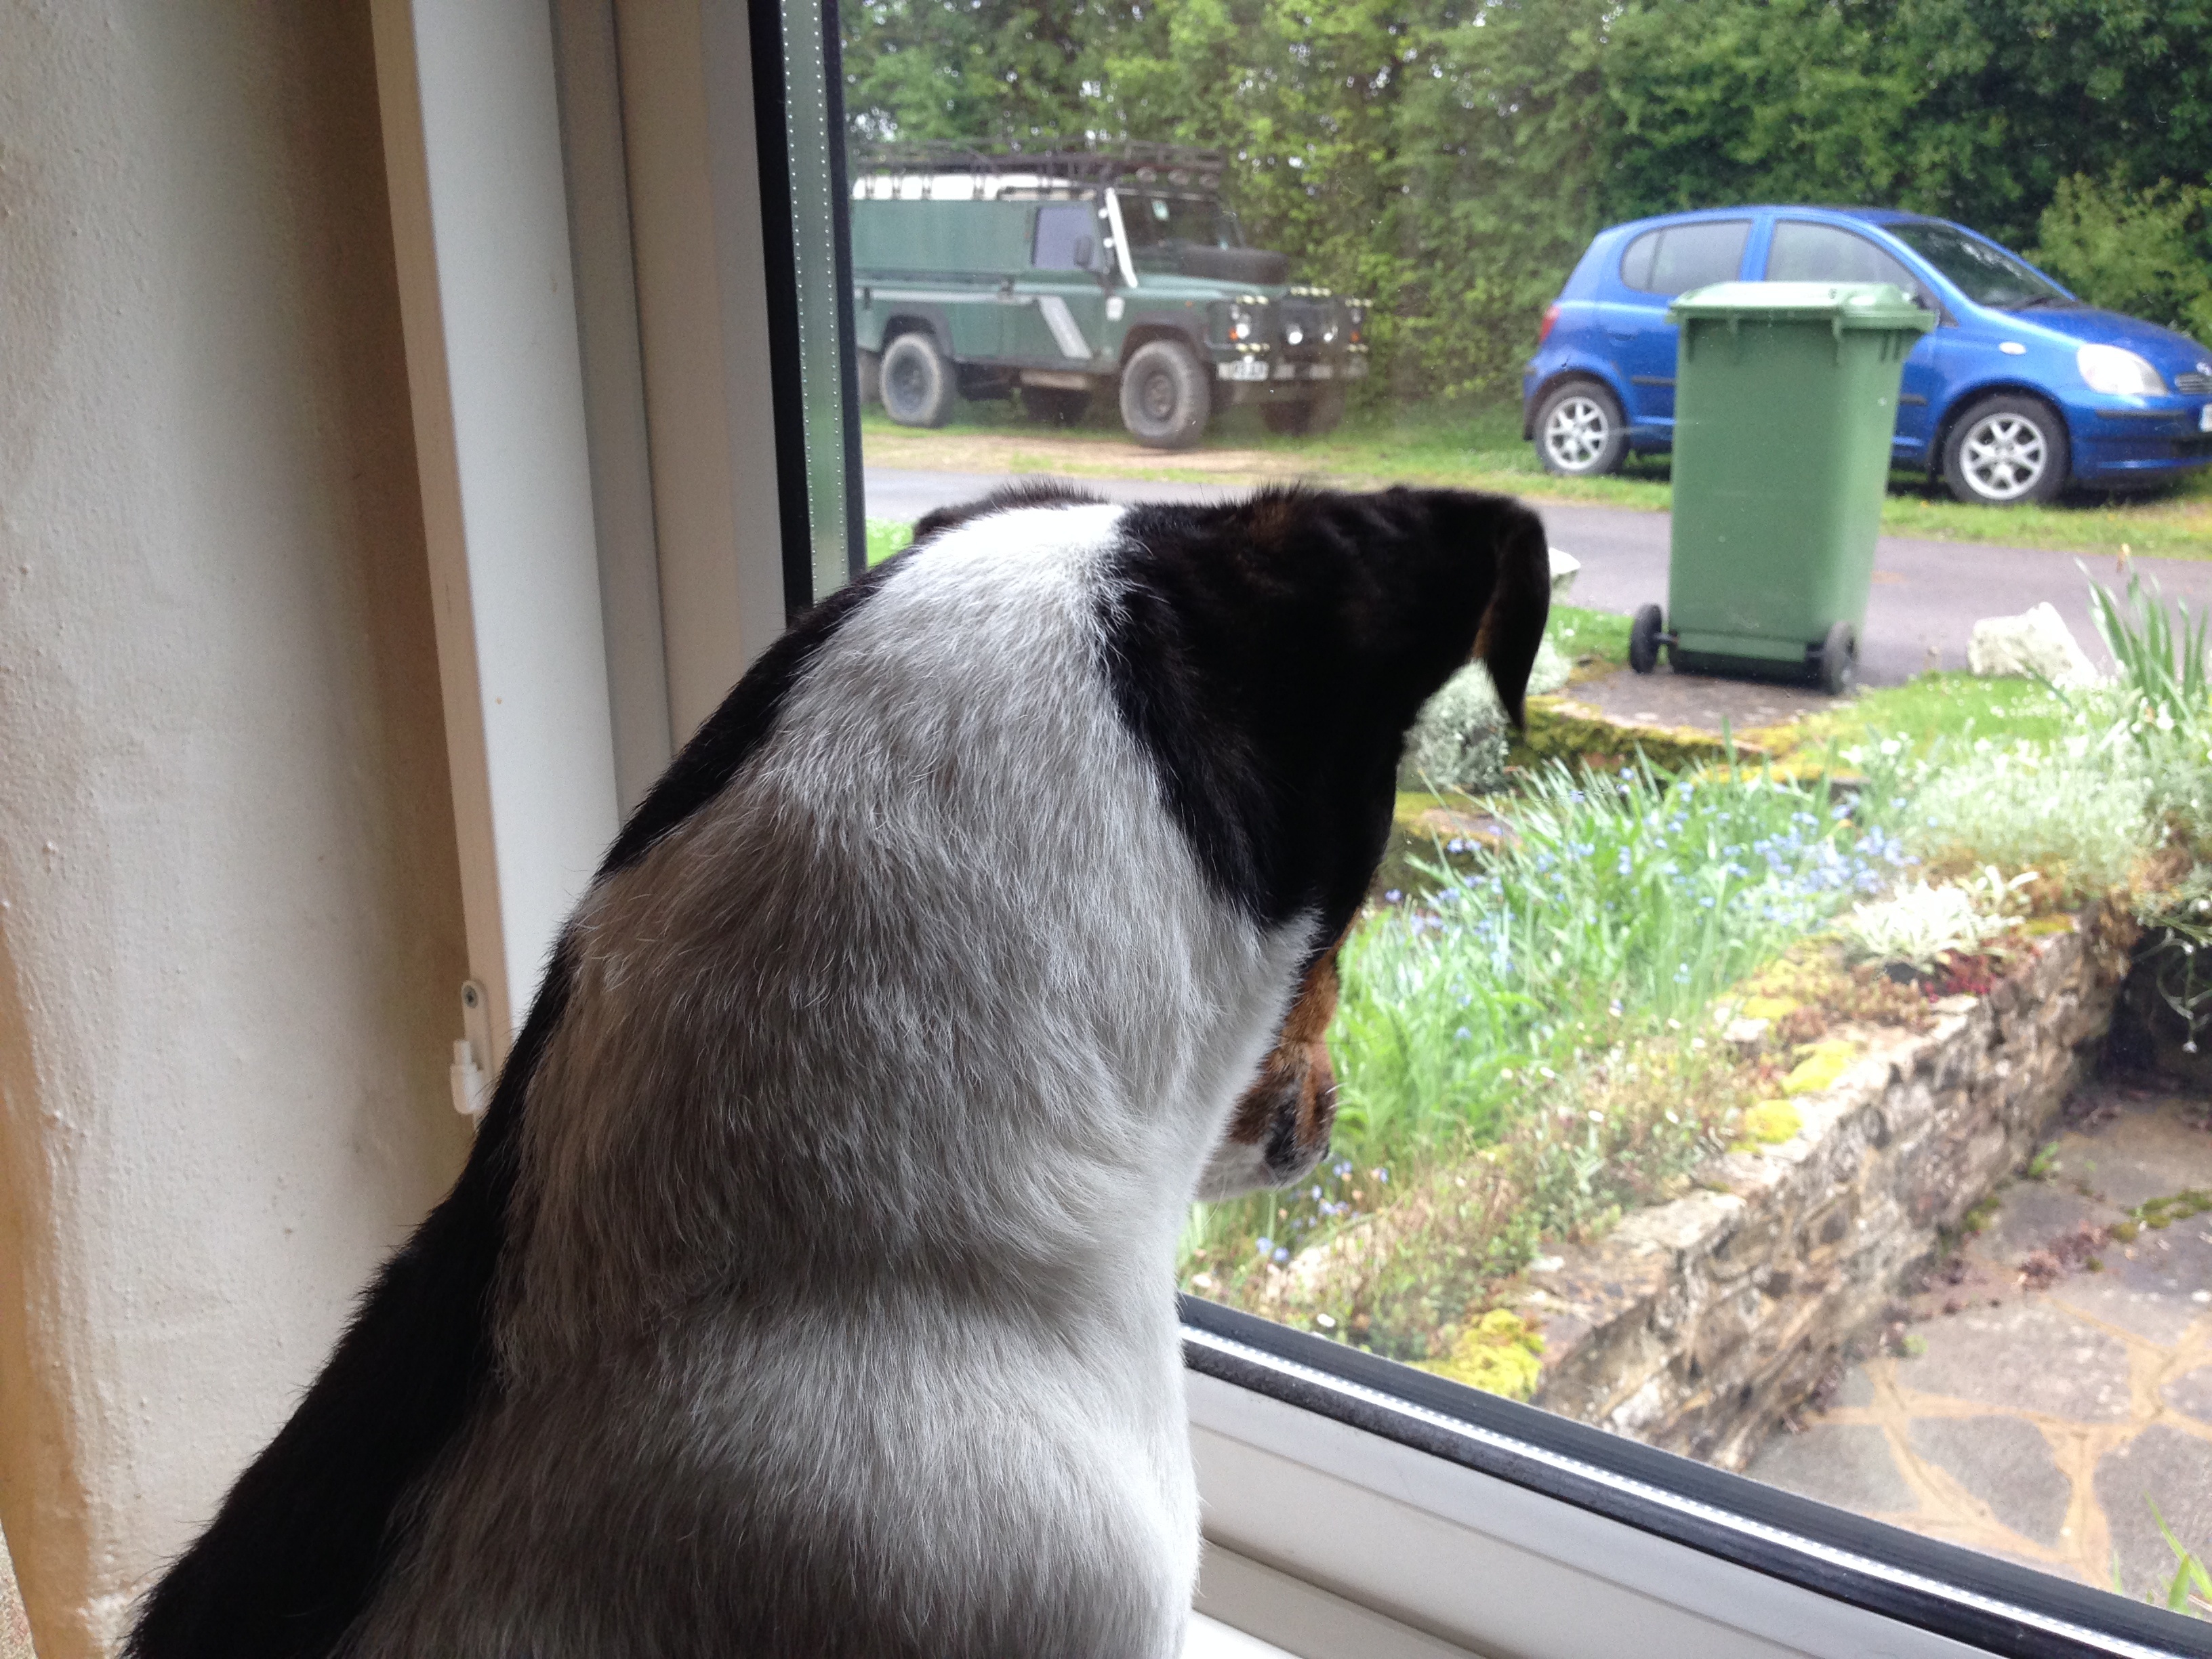
dog, mammal, vertebrate, animal shelter, dog like mammal, dog breed group